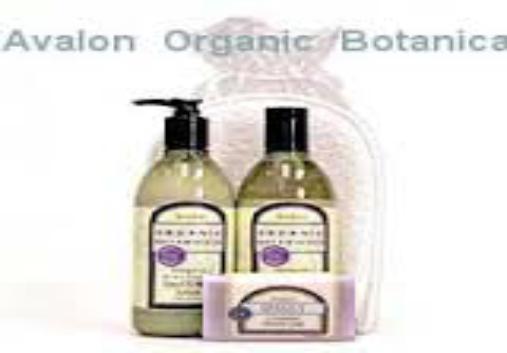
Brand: Avalon Organic Botanicals
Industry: Necessities